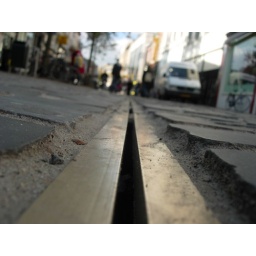
lying on the ground taking pictures of the street and people walking by